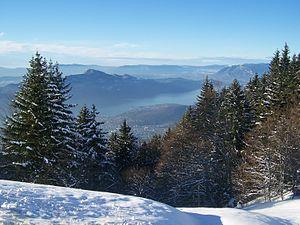
Vue, en hiver, du lac du Bourget et d'une partie de la ville d'Aix-les-Bains depuis la RD 913 non loin du sommet du mont Revard en Savoie.
Le mont Revard est un sommet du département français de la Savoie s'élevant à 1 563 mètres d'altitude à la Tour de l'Angle Est, dans les contreforts septentrionaux du massif des Bauges. Il domine la région d'Aix-les-Bains et du lac du Bourget. La partie supérieure de la montagne est un plateau constitué, comme la plupart des sommets des Préalpes, de calcaire urgonien. La montagne est intégrée à plusieurs zones naturelles d'intérêt écologique, faunistique et floristique. Des espèces végétales et animales rares résident en effet dans ses forêts. En raison de sa richesse naturelle et son histoire, le site est reconnu à l'échelle nationale.
La géographie de la Savoie correspond à l'étude et la description du territoire du département français de la Savoie, situé dans la région Auvergne-Rhône-Alpes.